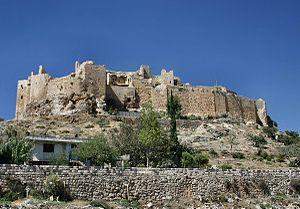
Assassin's Creed est un jeu vidéo développé par Ubisoft Montréal sous la direction de Patrice Désilets et Jade Raymond. Il s’agit d’un jeu d'action-aventure au gameplay non linéaire, incorporant des éléments d’infiltration. Il est édité par Ubisoft en novembre 2007 sur PlayStation 3 et Xbox 360, puis en avril 2008 sur PC, dans une version sous-titrée Director's Cut.
Masyaf parfois appelé Masyad est une ville de 33 000 habitants, en Syrie, dans la province de Hama, à mi-chemin entre Hama et le port de Baniyas. Elle est le chef-lieu du district de Masyaf. La ville et sa forteresse se trouvent sur le flanc est du massif côtier appelé Jabal Ansariya. Vers le Xᵉ siècle, les Nusayrîs infiltrent la région, qui reste actuellement leur fief.